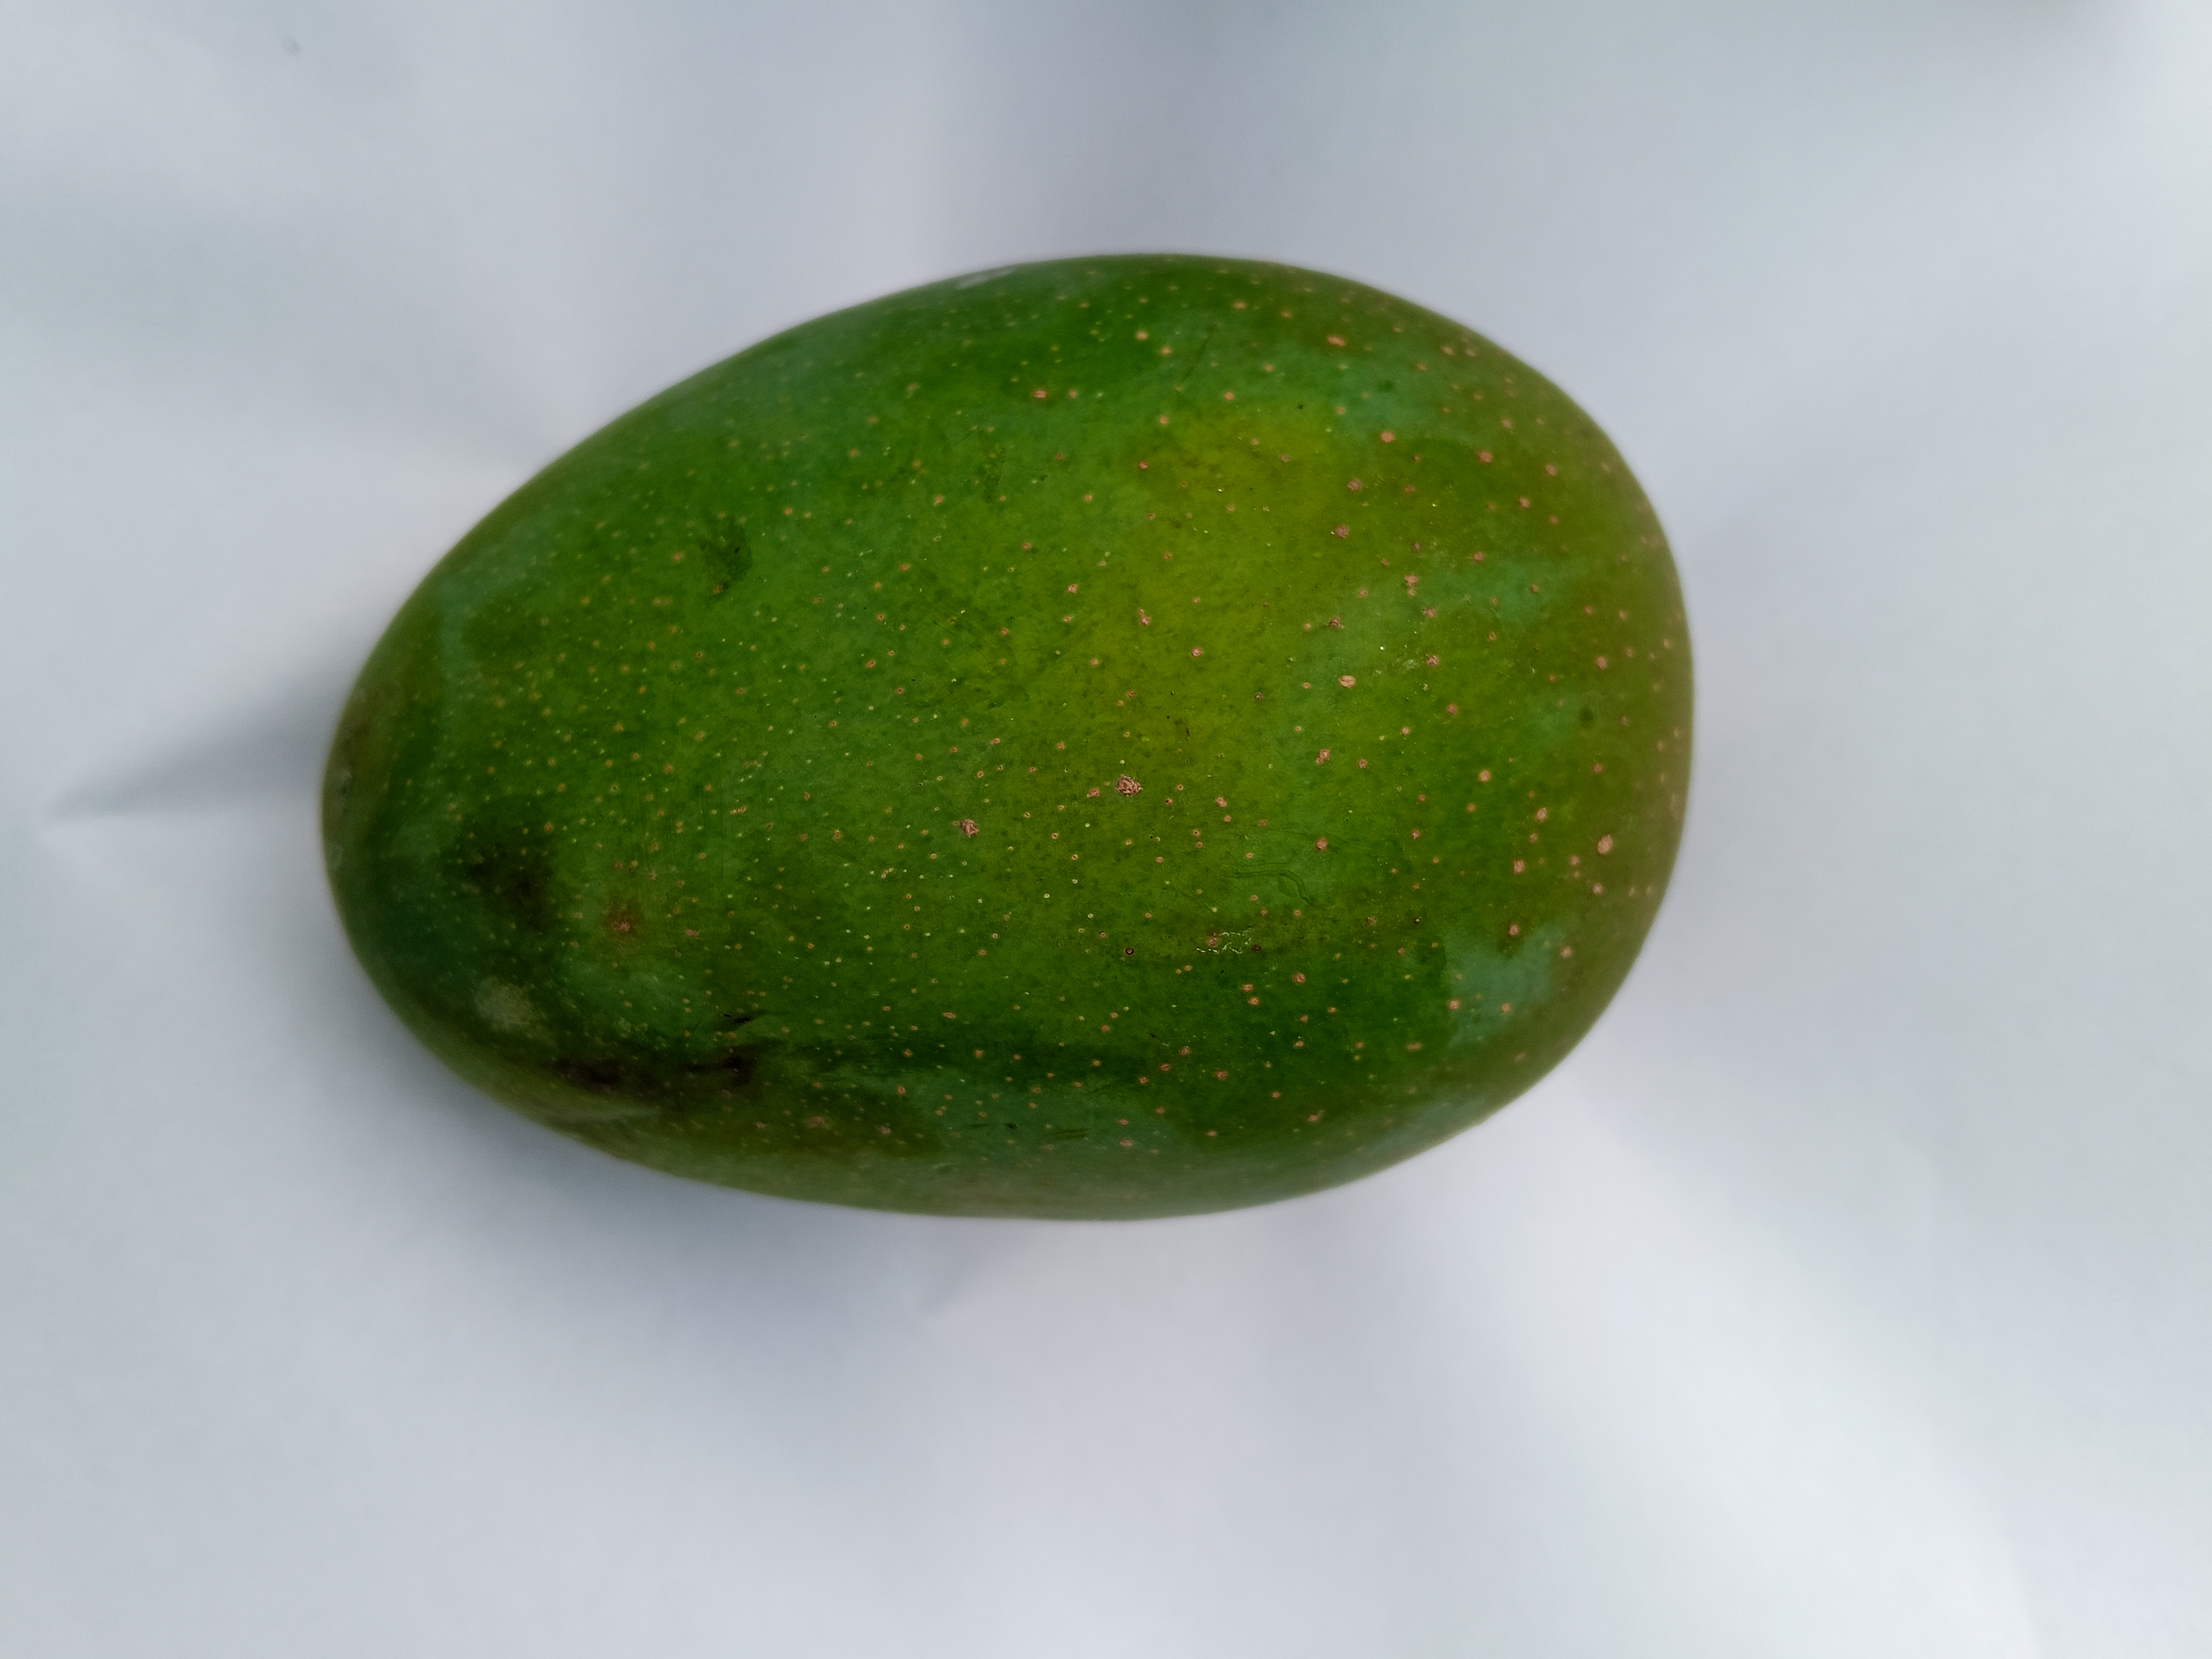
Mango variety: Himsagar